Monastery of San Vicente do Pino

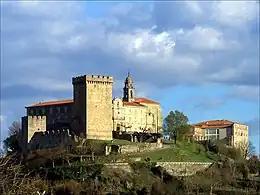

The Monastery of San Vicente do Pino is a former monastery in Monforte de Lemos, Galicia, Spain. It currently houses a parador.